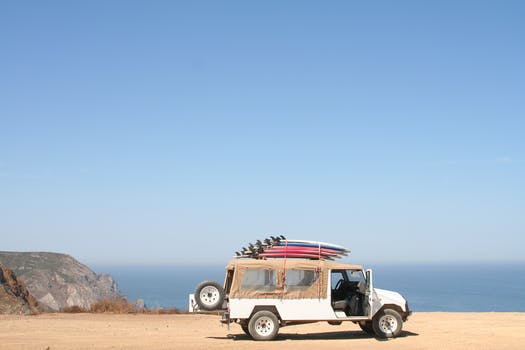
Label: No Watermark